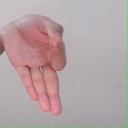
अक्षर: ज्ञ